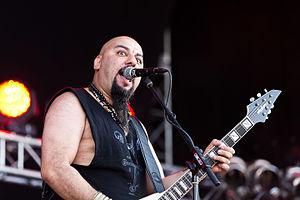
Melechesh est un groupe de black metal israélien, originaire de Jérusalem. Le groupe est souvent cité pour ses influences orientales. Le groupe est formé par Ashmedi en 1993, dans le seul but de créer un black metal original incorporant des influences du Moyen-Orient, principalement axées sur des thèmes mésopotamiens / sumériens et occultes.